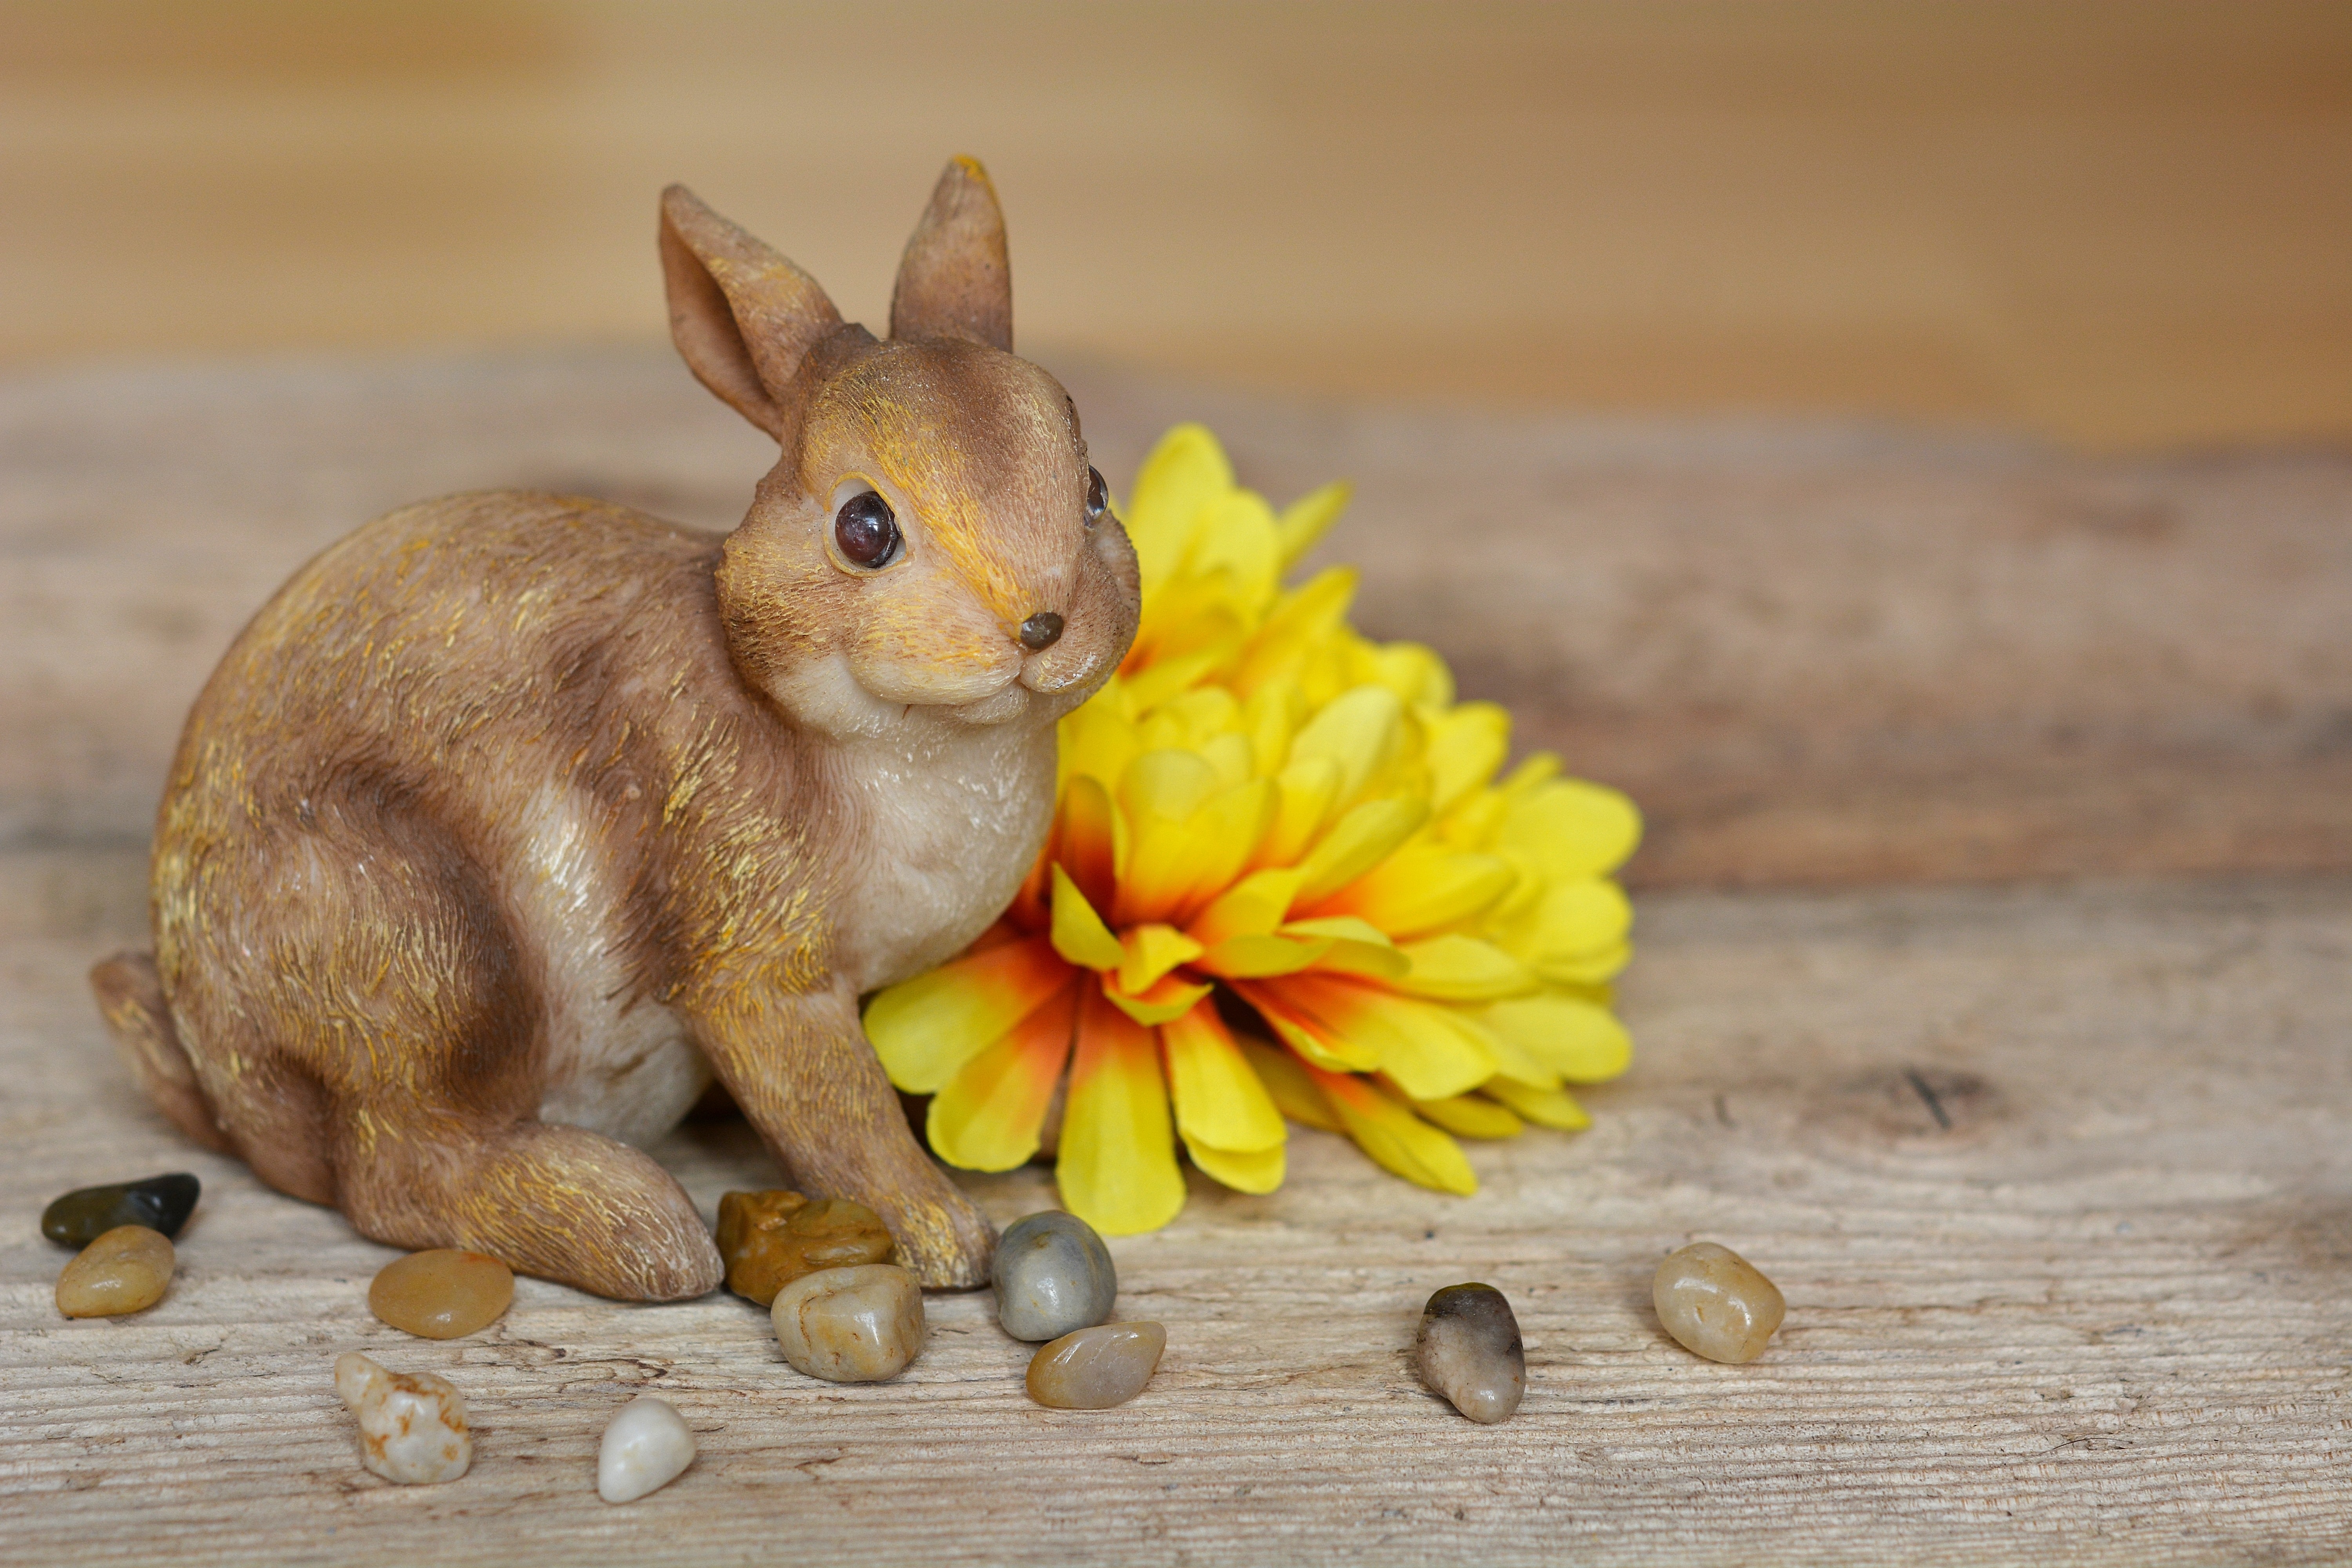
blossom, wood, flower, bloom, decoration, spring, cat, mammal, butterfly, yellow, deco, hare, stones, decorative, vertebrate, easter, easter bunny, dekohase, dekoblume, small to medium sized cats, cat like mammal